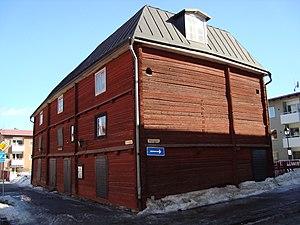
Teaterladan, officiellement Hedemora Gamla Theater, est un bâtiment de théâtre, situé à Hedemora, dans le comté de Dalécarlie en Suède. Il a été construit dans les années 1820 et comporte trois étages, dont deux étages sont utilisés comme entrepôt et l’étage du haut comme salle de théâtre. Teaterladan est l'un des rares théâtres de ce type encore existants. En 1964 il a été déclaré « site suédois dont l'importance culturelle justifie un niveau de protection maximal ».